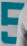
Number: 5